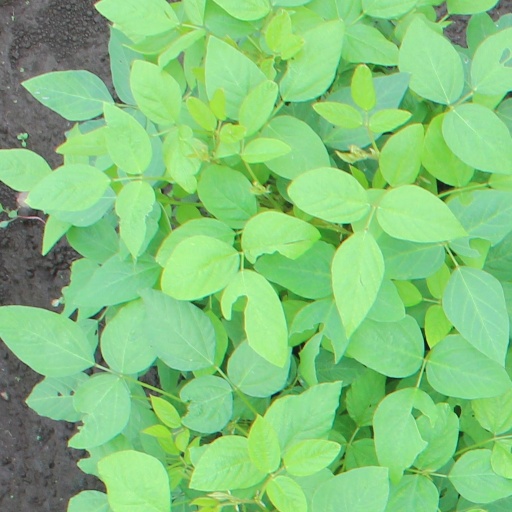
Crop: soybean